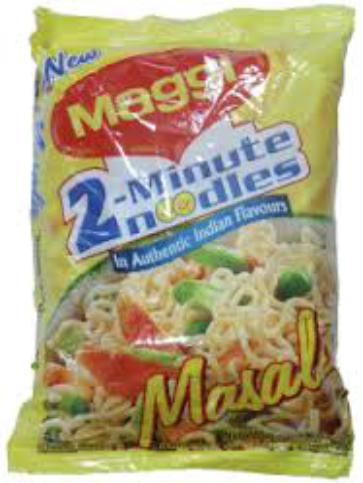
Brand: Maggi
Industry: Food